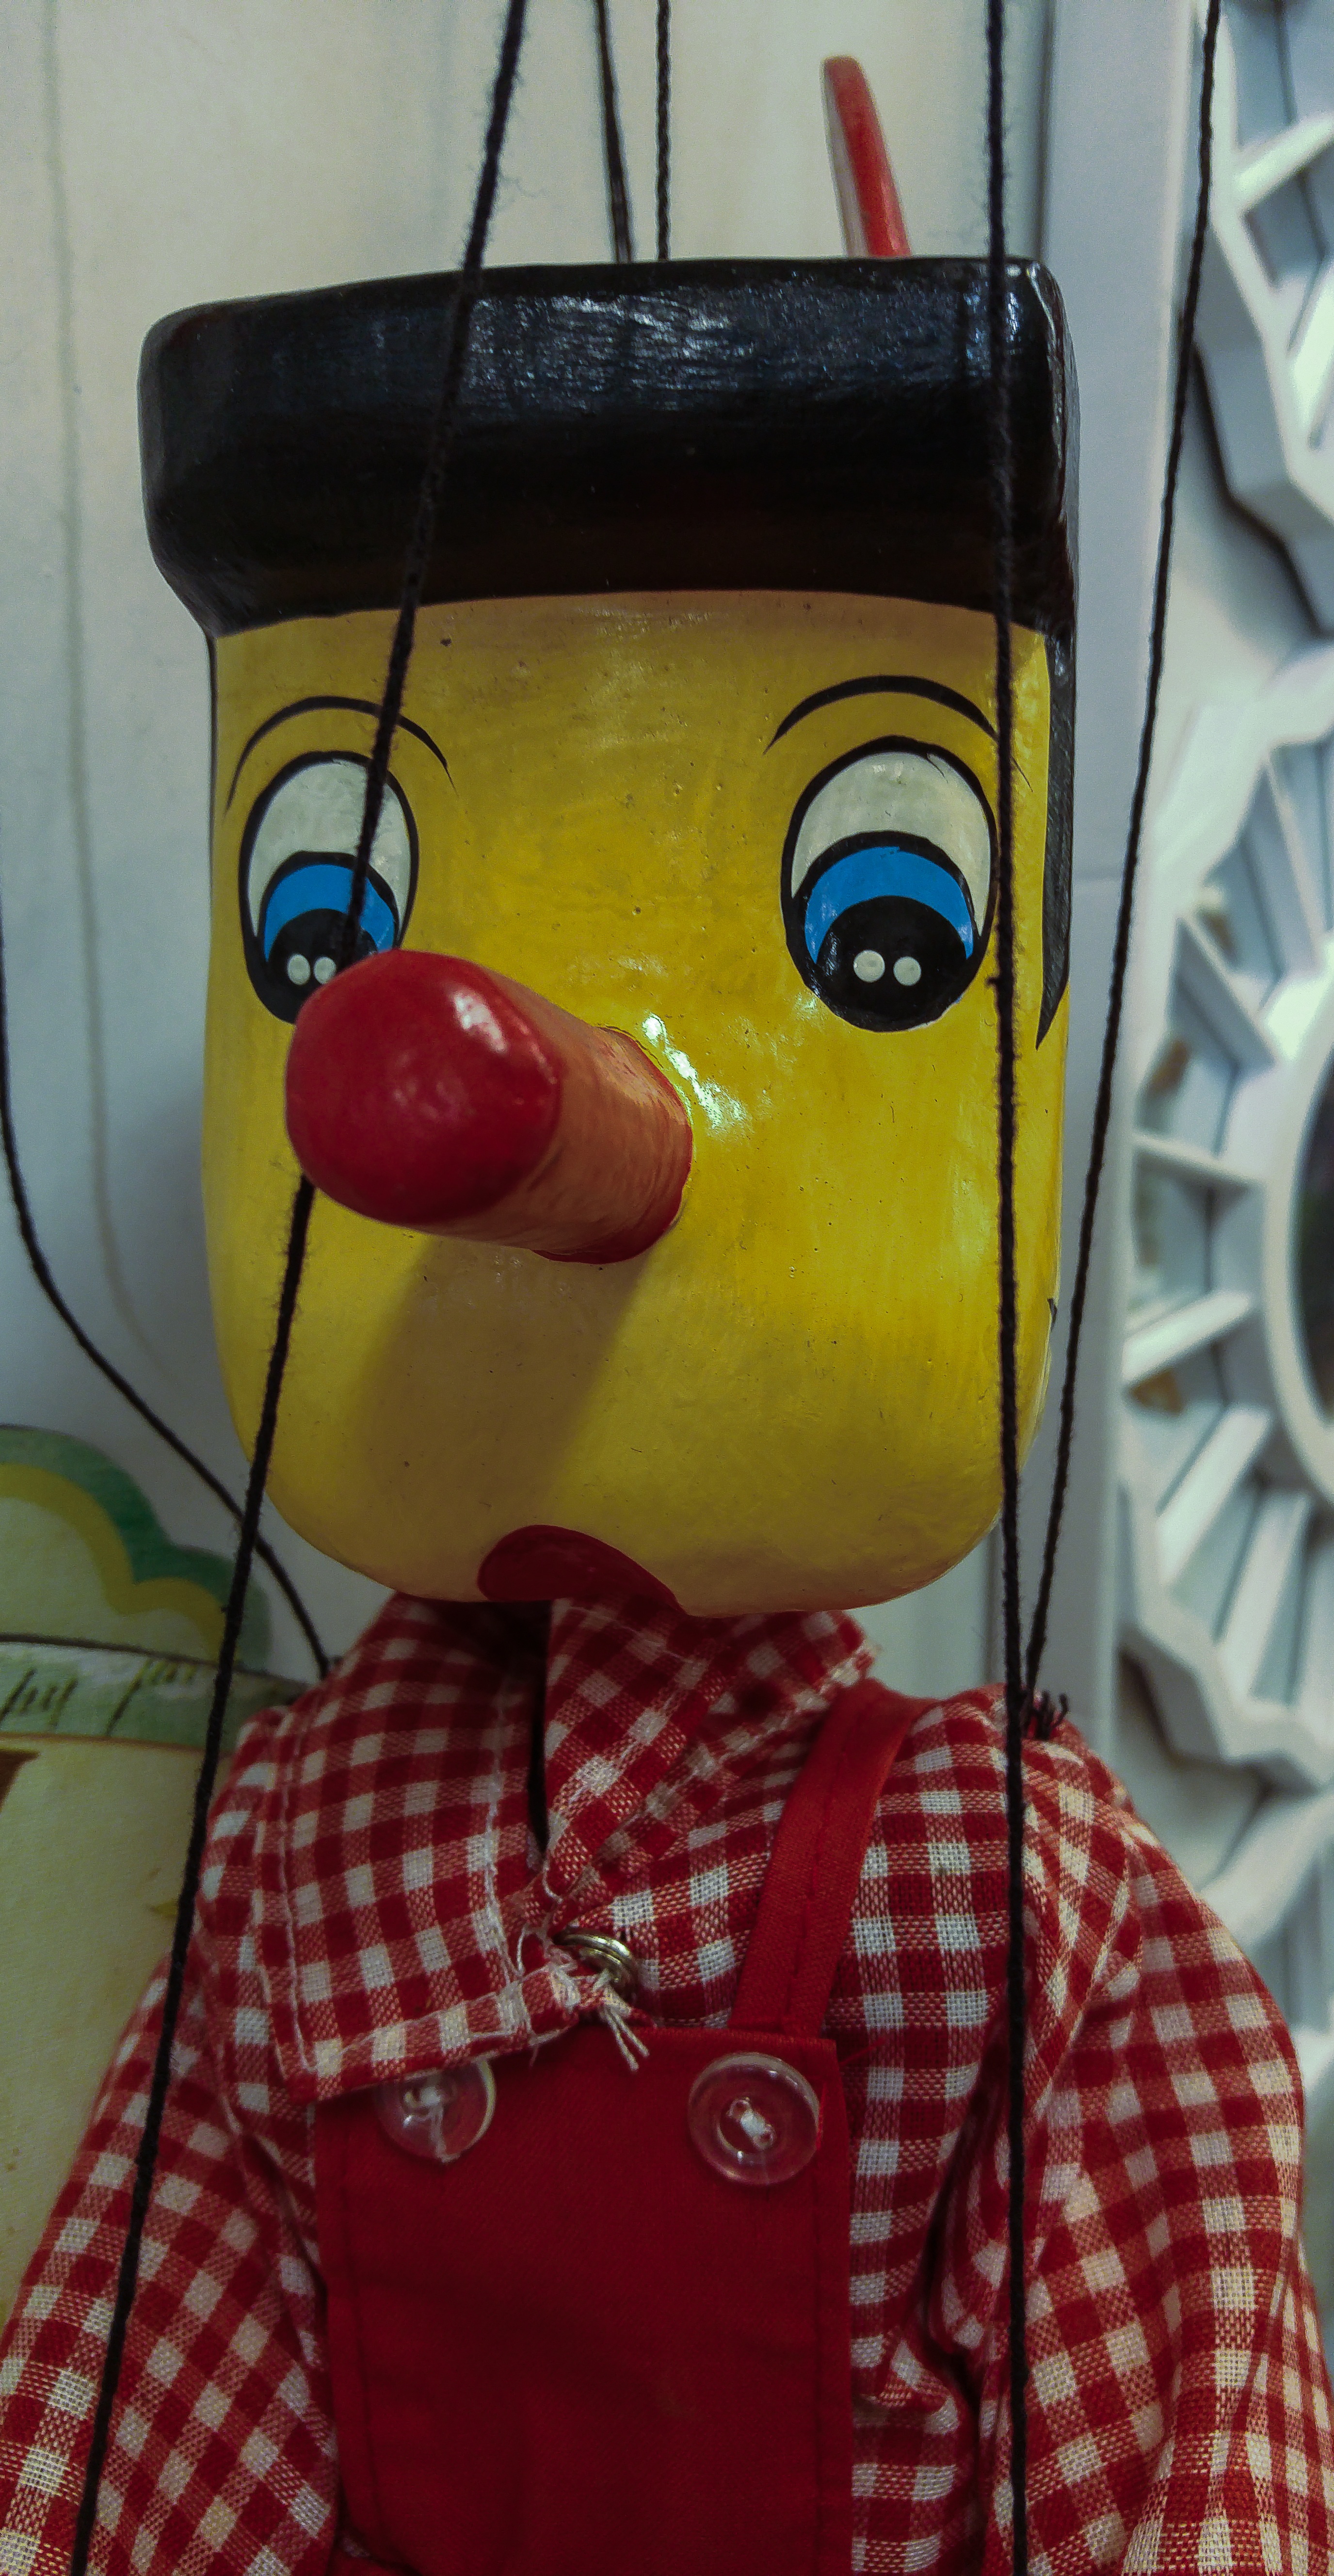
red, color, toy, puppet, theatre, art, pinocchio